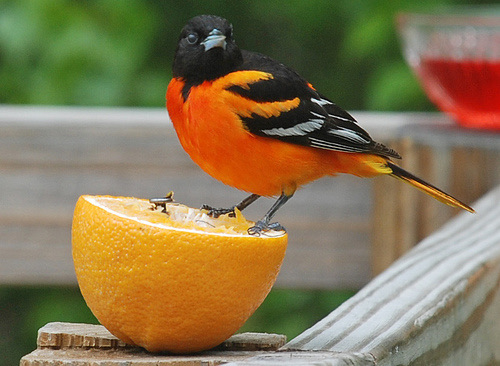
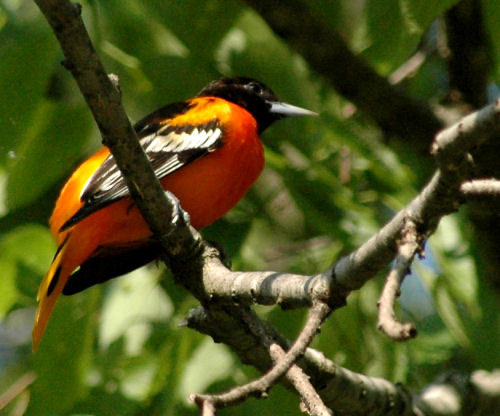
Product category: misc
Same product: yes